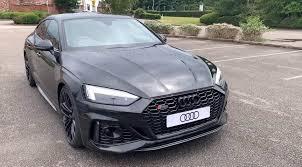
Label: noambulance